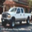
Label: pickup_truck